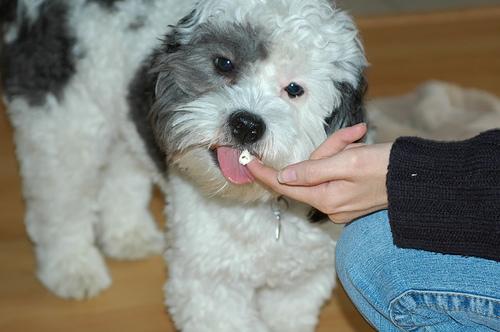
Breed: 215-n000038-Lhasa